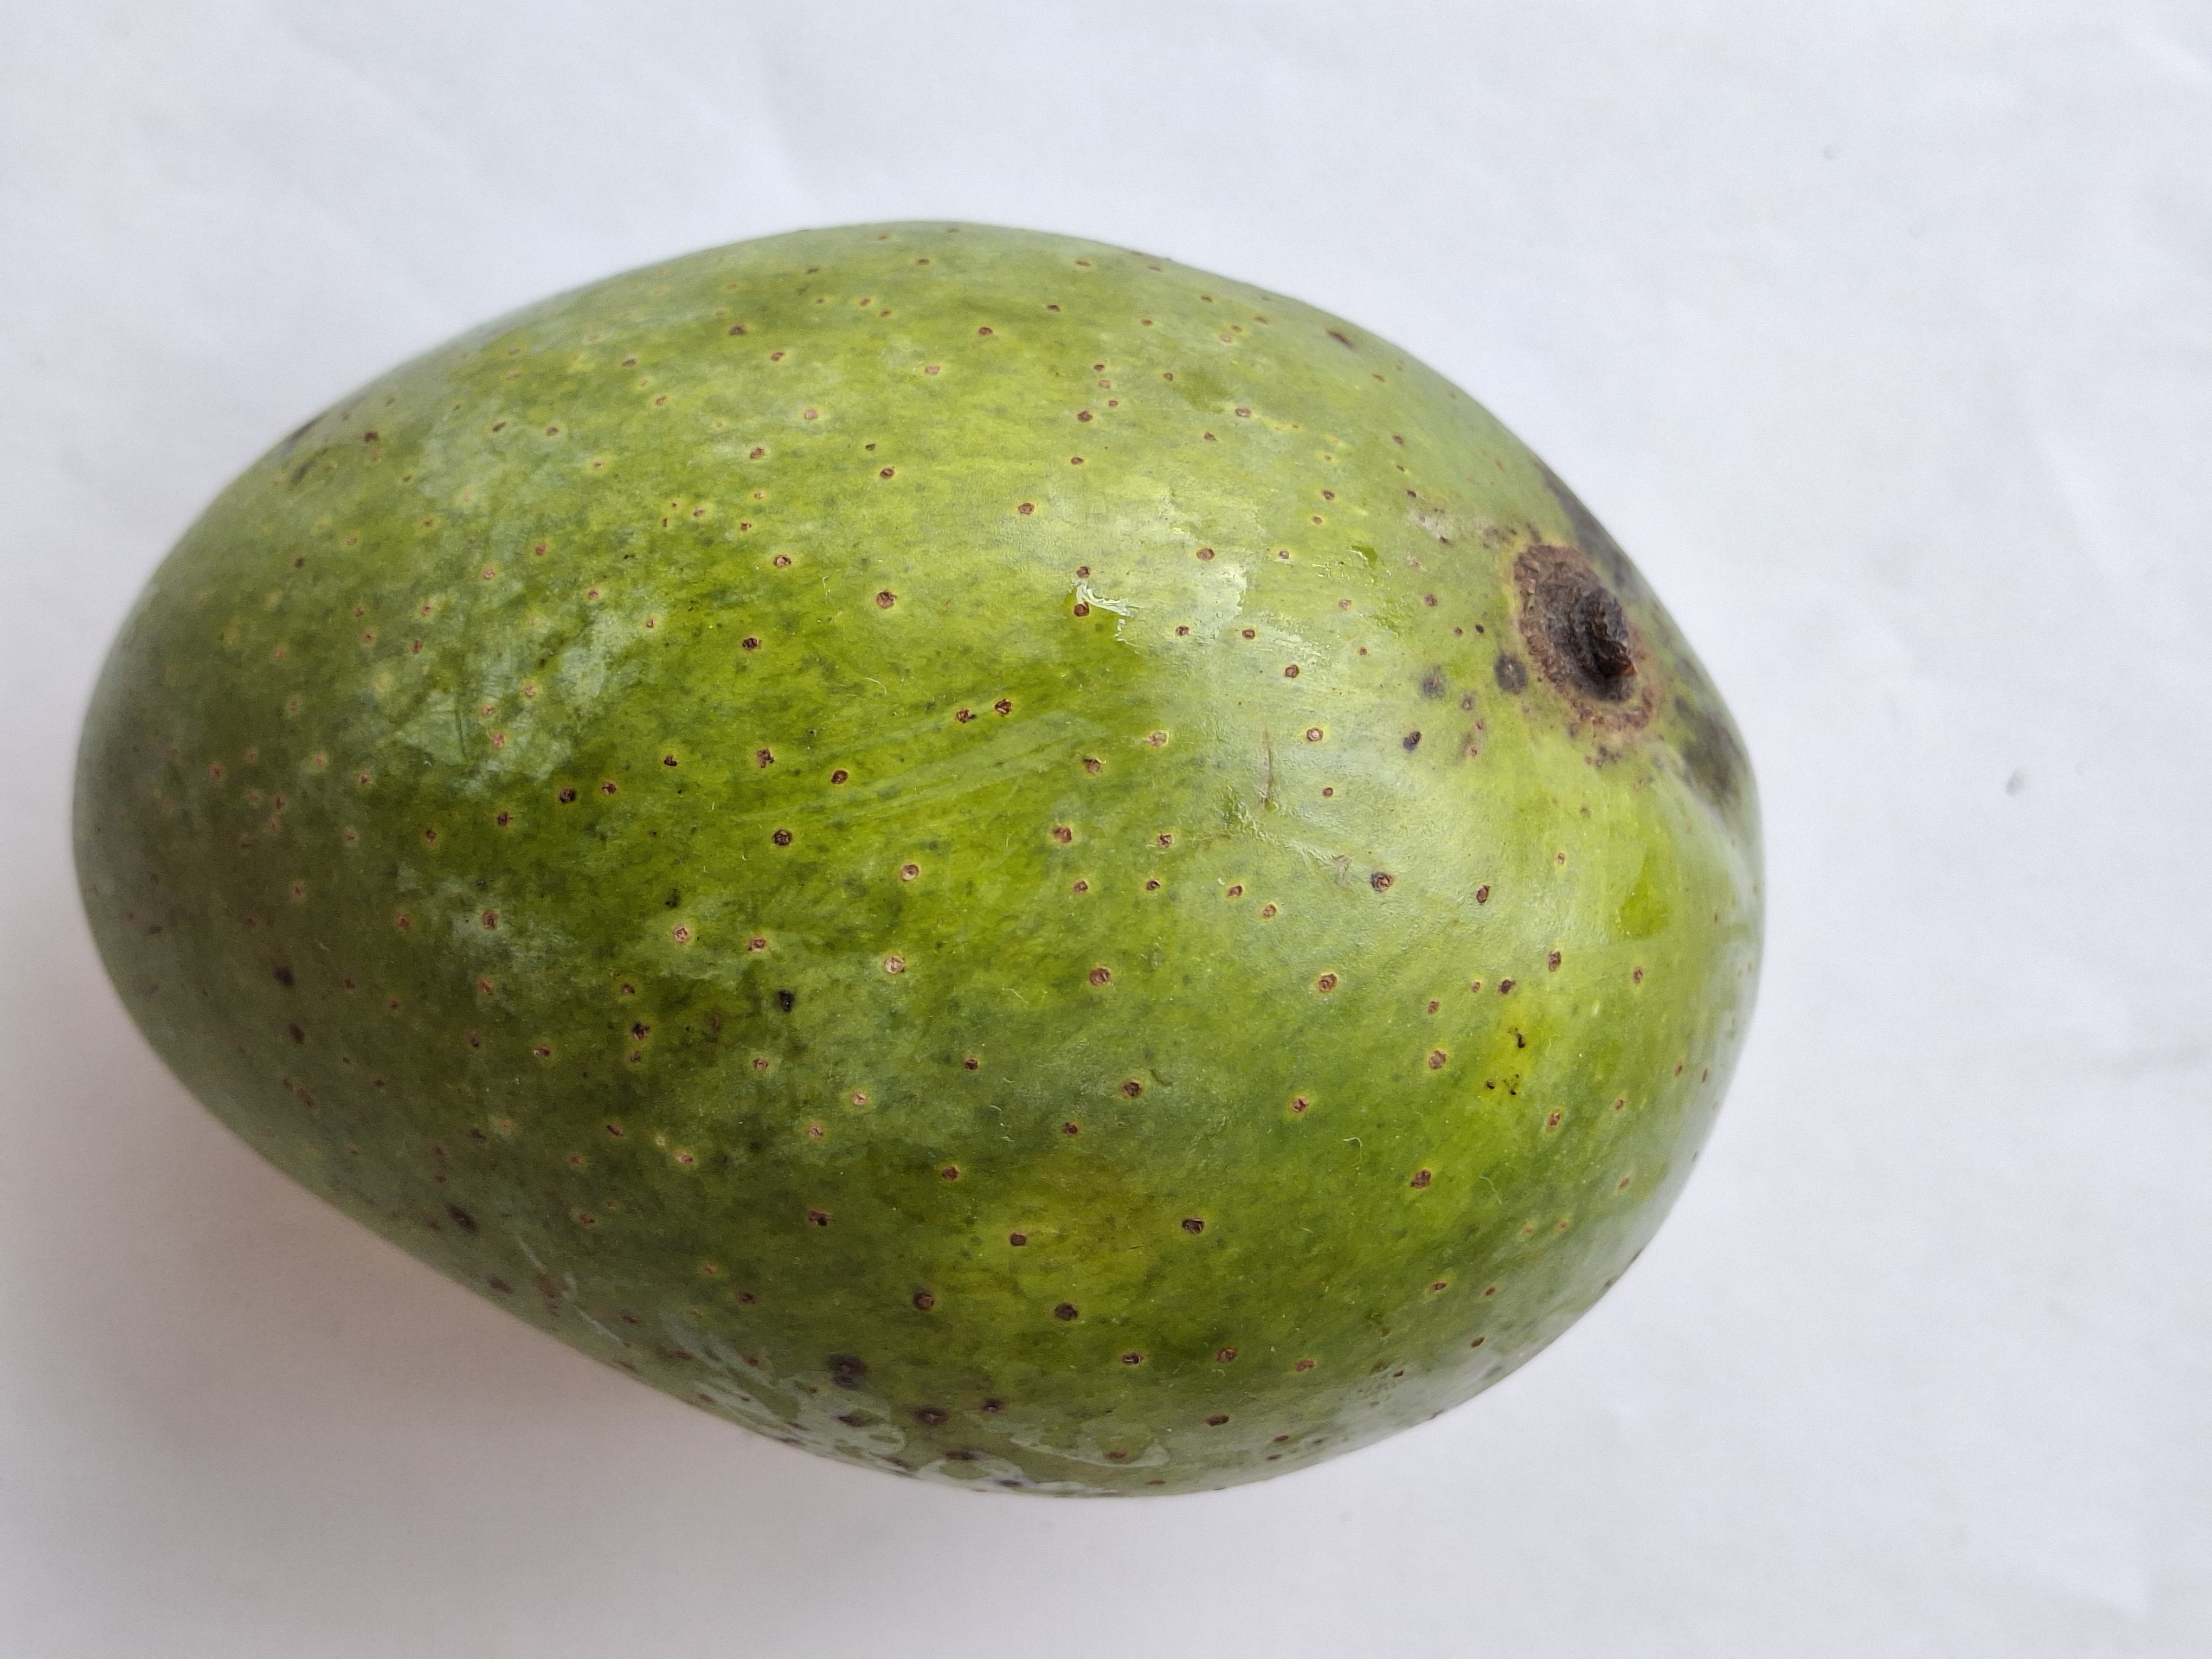
Mango variety: GopalBhog